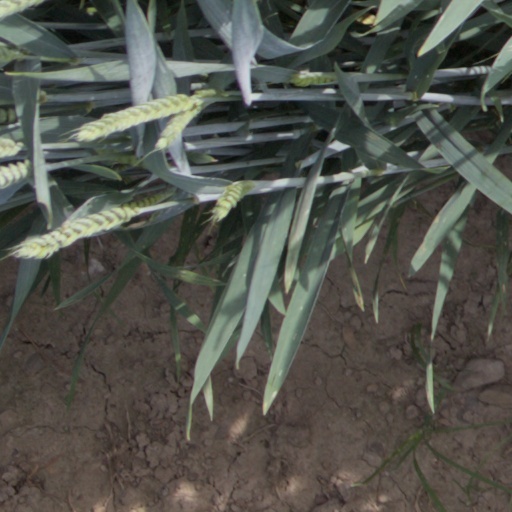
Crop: wheat